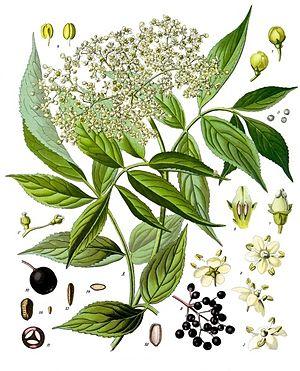
Le Grand Sureau ou Sureau noir est une espèce d'arbrisseaux ou d'arbustes caducifoliés à croissance rapide. Il est présent en Europe, en Asie de l'Ouest et en Afrique du Nord, excepté les régions montagneuses.